Nordsøen Oceanarium

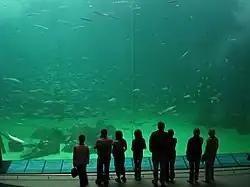
The centre tank in the oceanarium

The large elliptical tank in the centre of the museum's old building measures and holds of water. The centre tank was designed to resemble the open sea in the North Sea, and specially to hold schooling, pelagic fish. It is also a "show-room" for displaying large specimens of some of the species which are also seen in the habitat tanks – for example cod, saithe, turbot and sea-bass. Other large species in the tank are spiny dogfish, skates, and ocean sunfish. In total, there are about 2–3000 fish in this tank.